Chief Zimmer

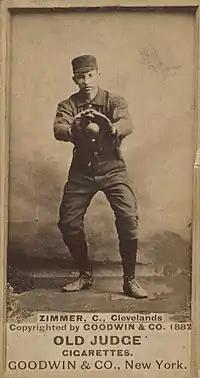
Zimmer catching on an 1887 baseball card.

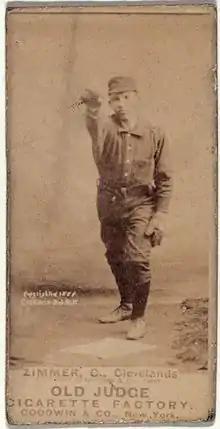
Zimmer throwing on an 1887 baseball card.

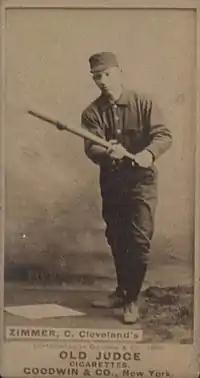
Zimmer batting on an 1887 baseball card.

Zimmer is regarded by some as "the finest defensive catcher of his day." Baseball historian Bill James picked Zimmer as the catcher both for his 1890s Gold Glove team and his 1890s All-Star team, and as the 62nd best catcher of all time. From 1889 to 1900, Zimmer was regularly among his league's leaders in putouts, assists, double plays, fielding percentage and games played at catcher. He set multiple Major League fielding records during his career, including the following: